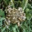
Label: frog